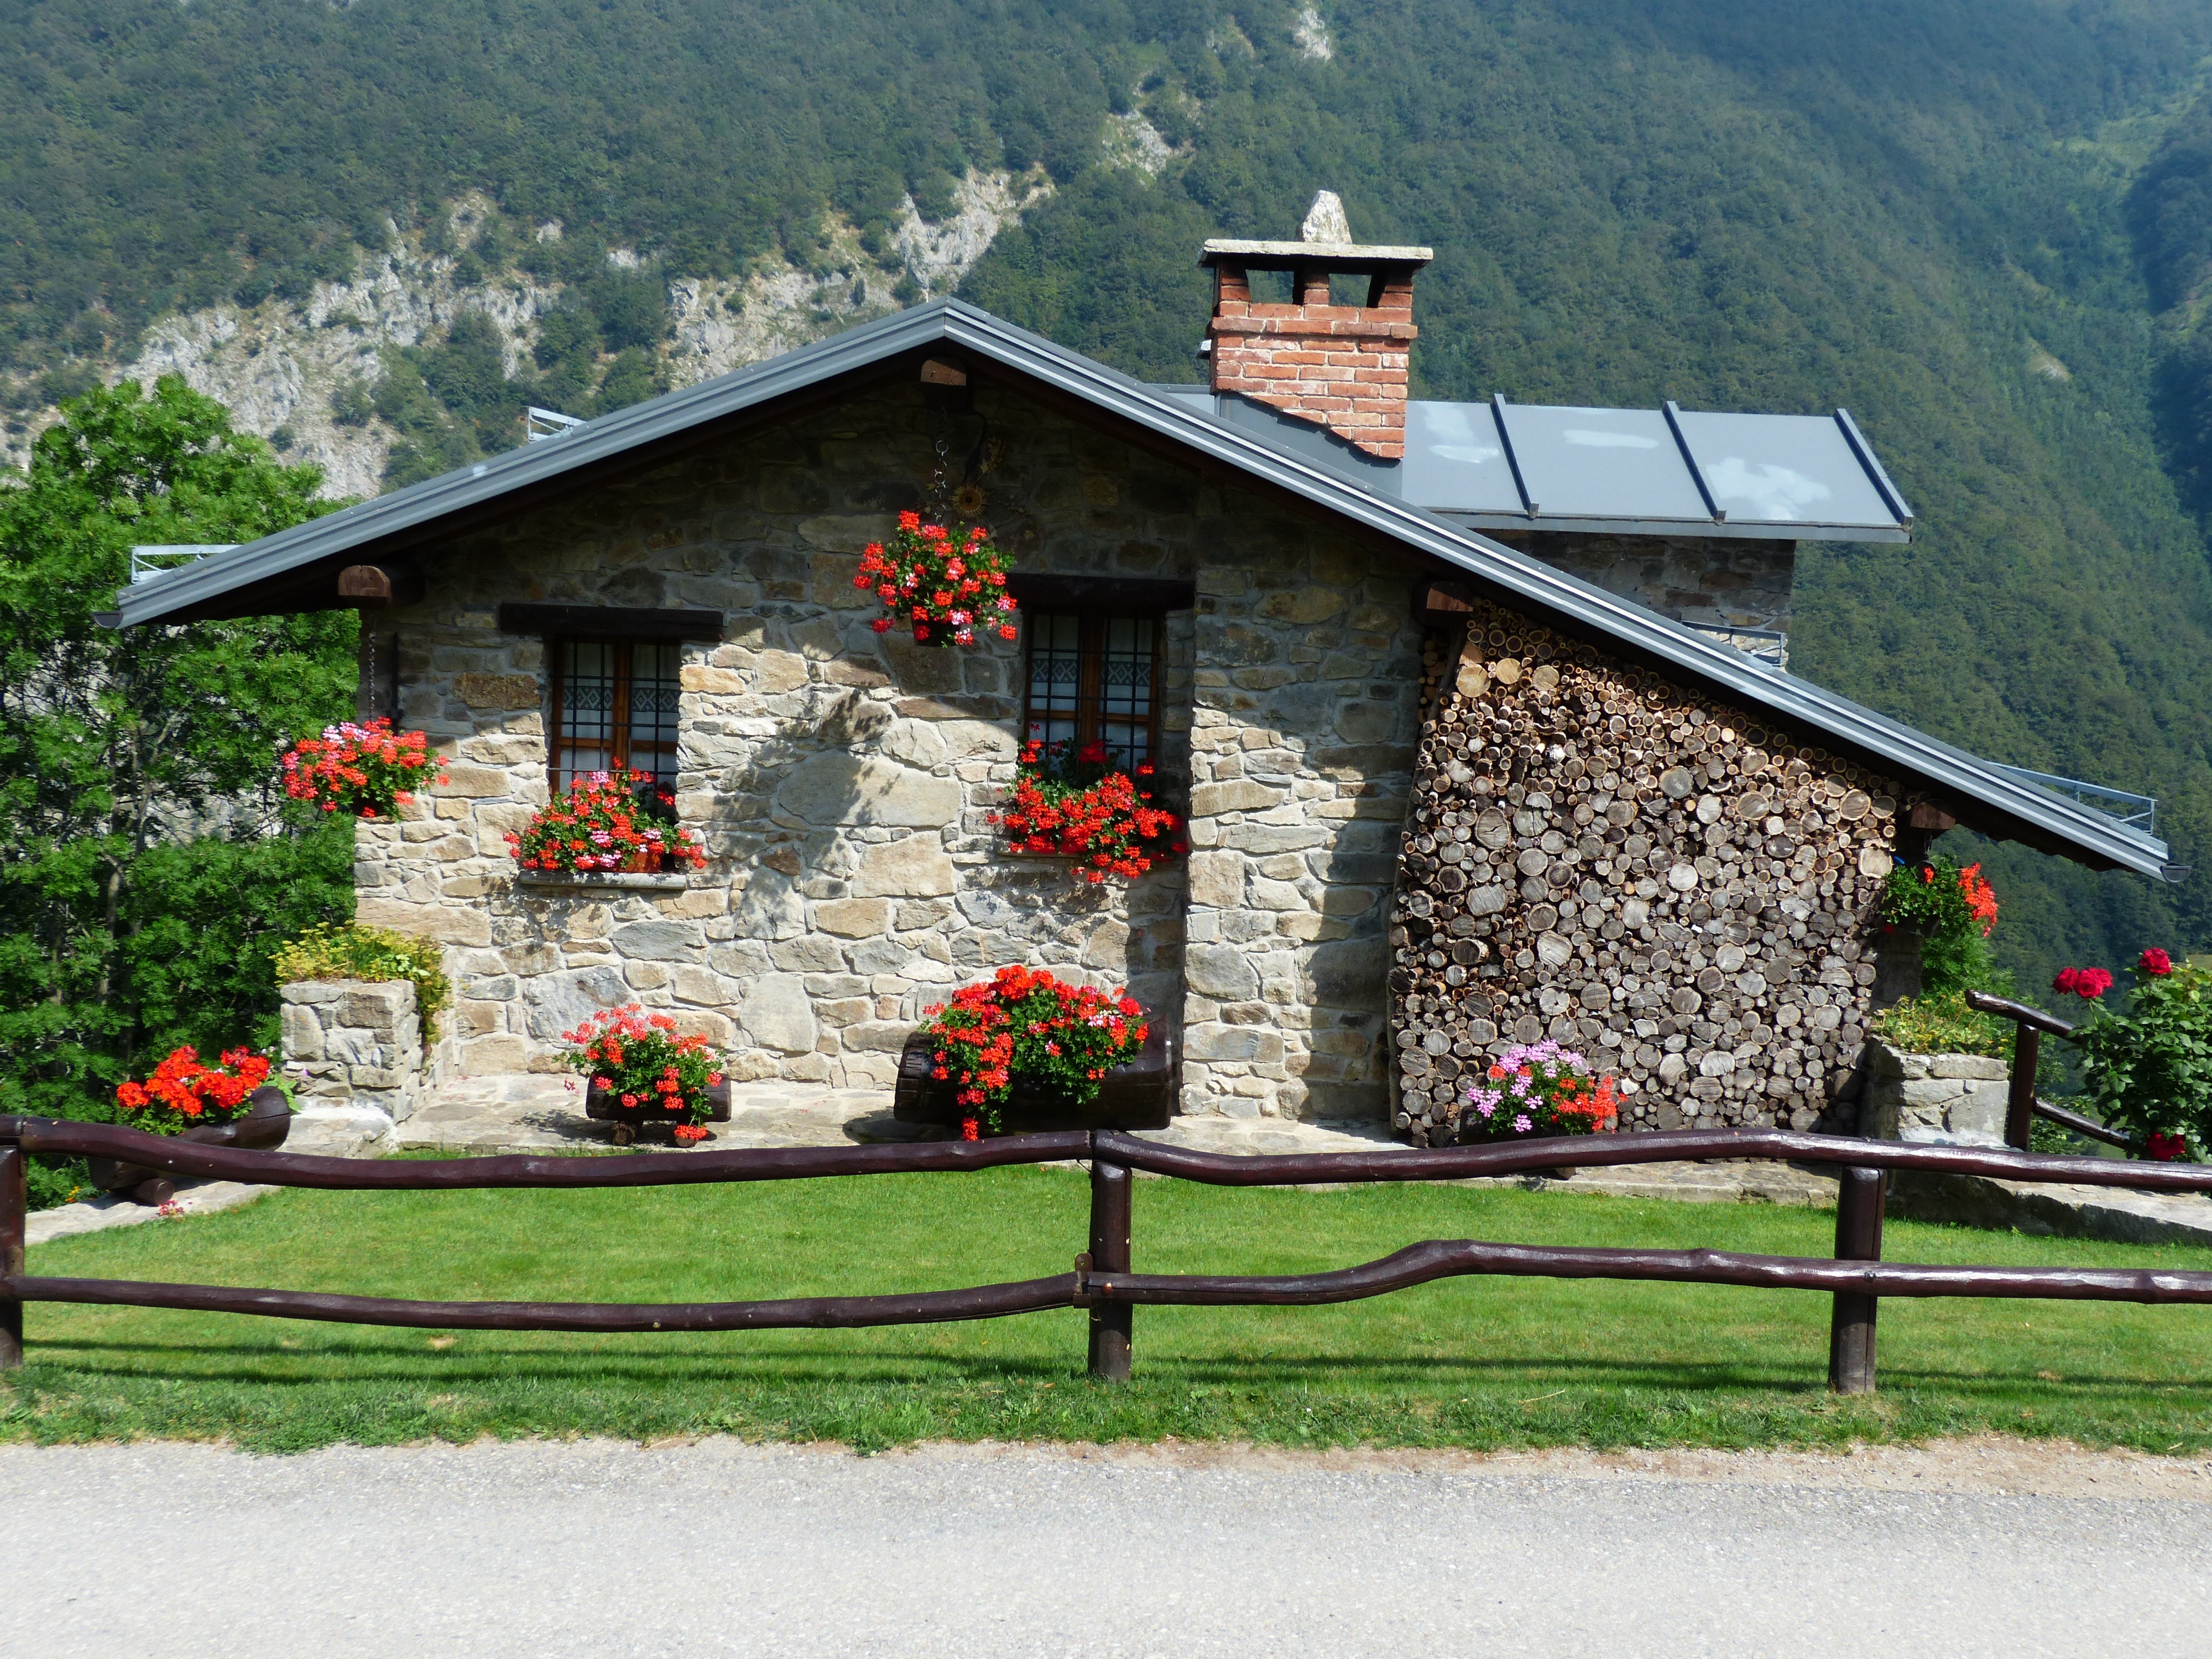
architecture, farm, house, building, home, village, live, idyllic, cottage, italy, chapel, shrine, front, idyll, piedmont, country house, rural area, stone house, holiday house, frontal, summer house, holiday home, palanfre